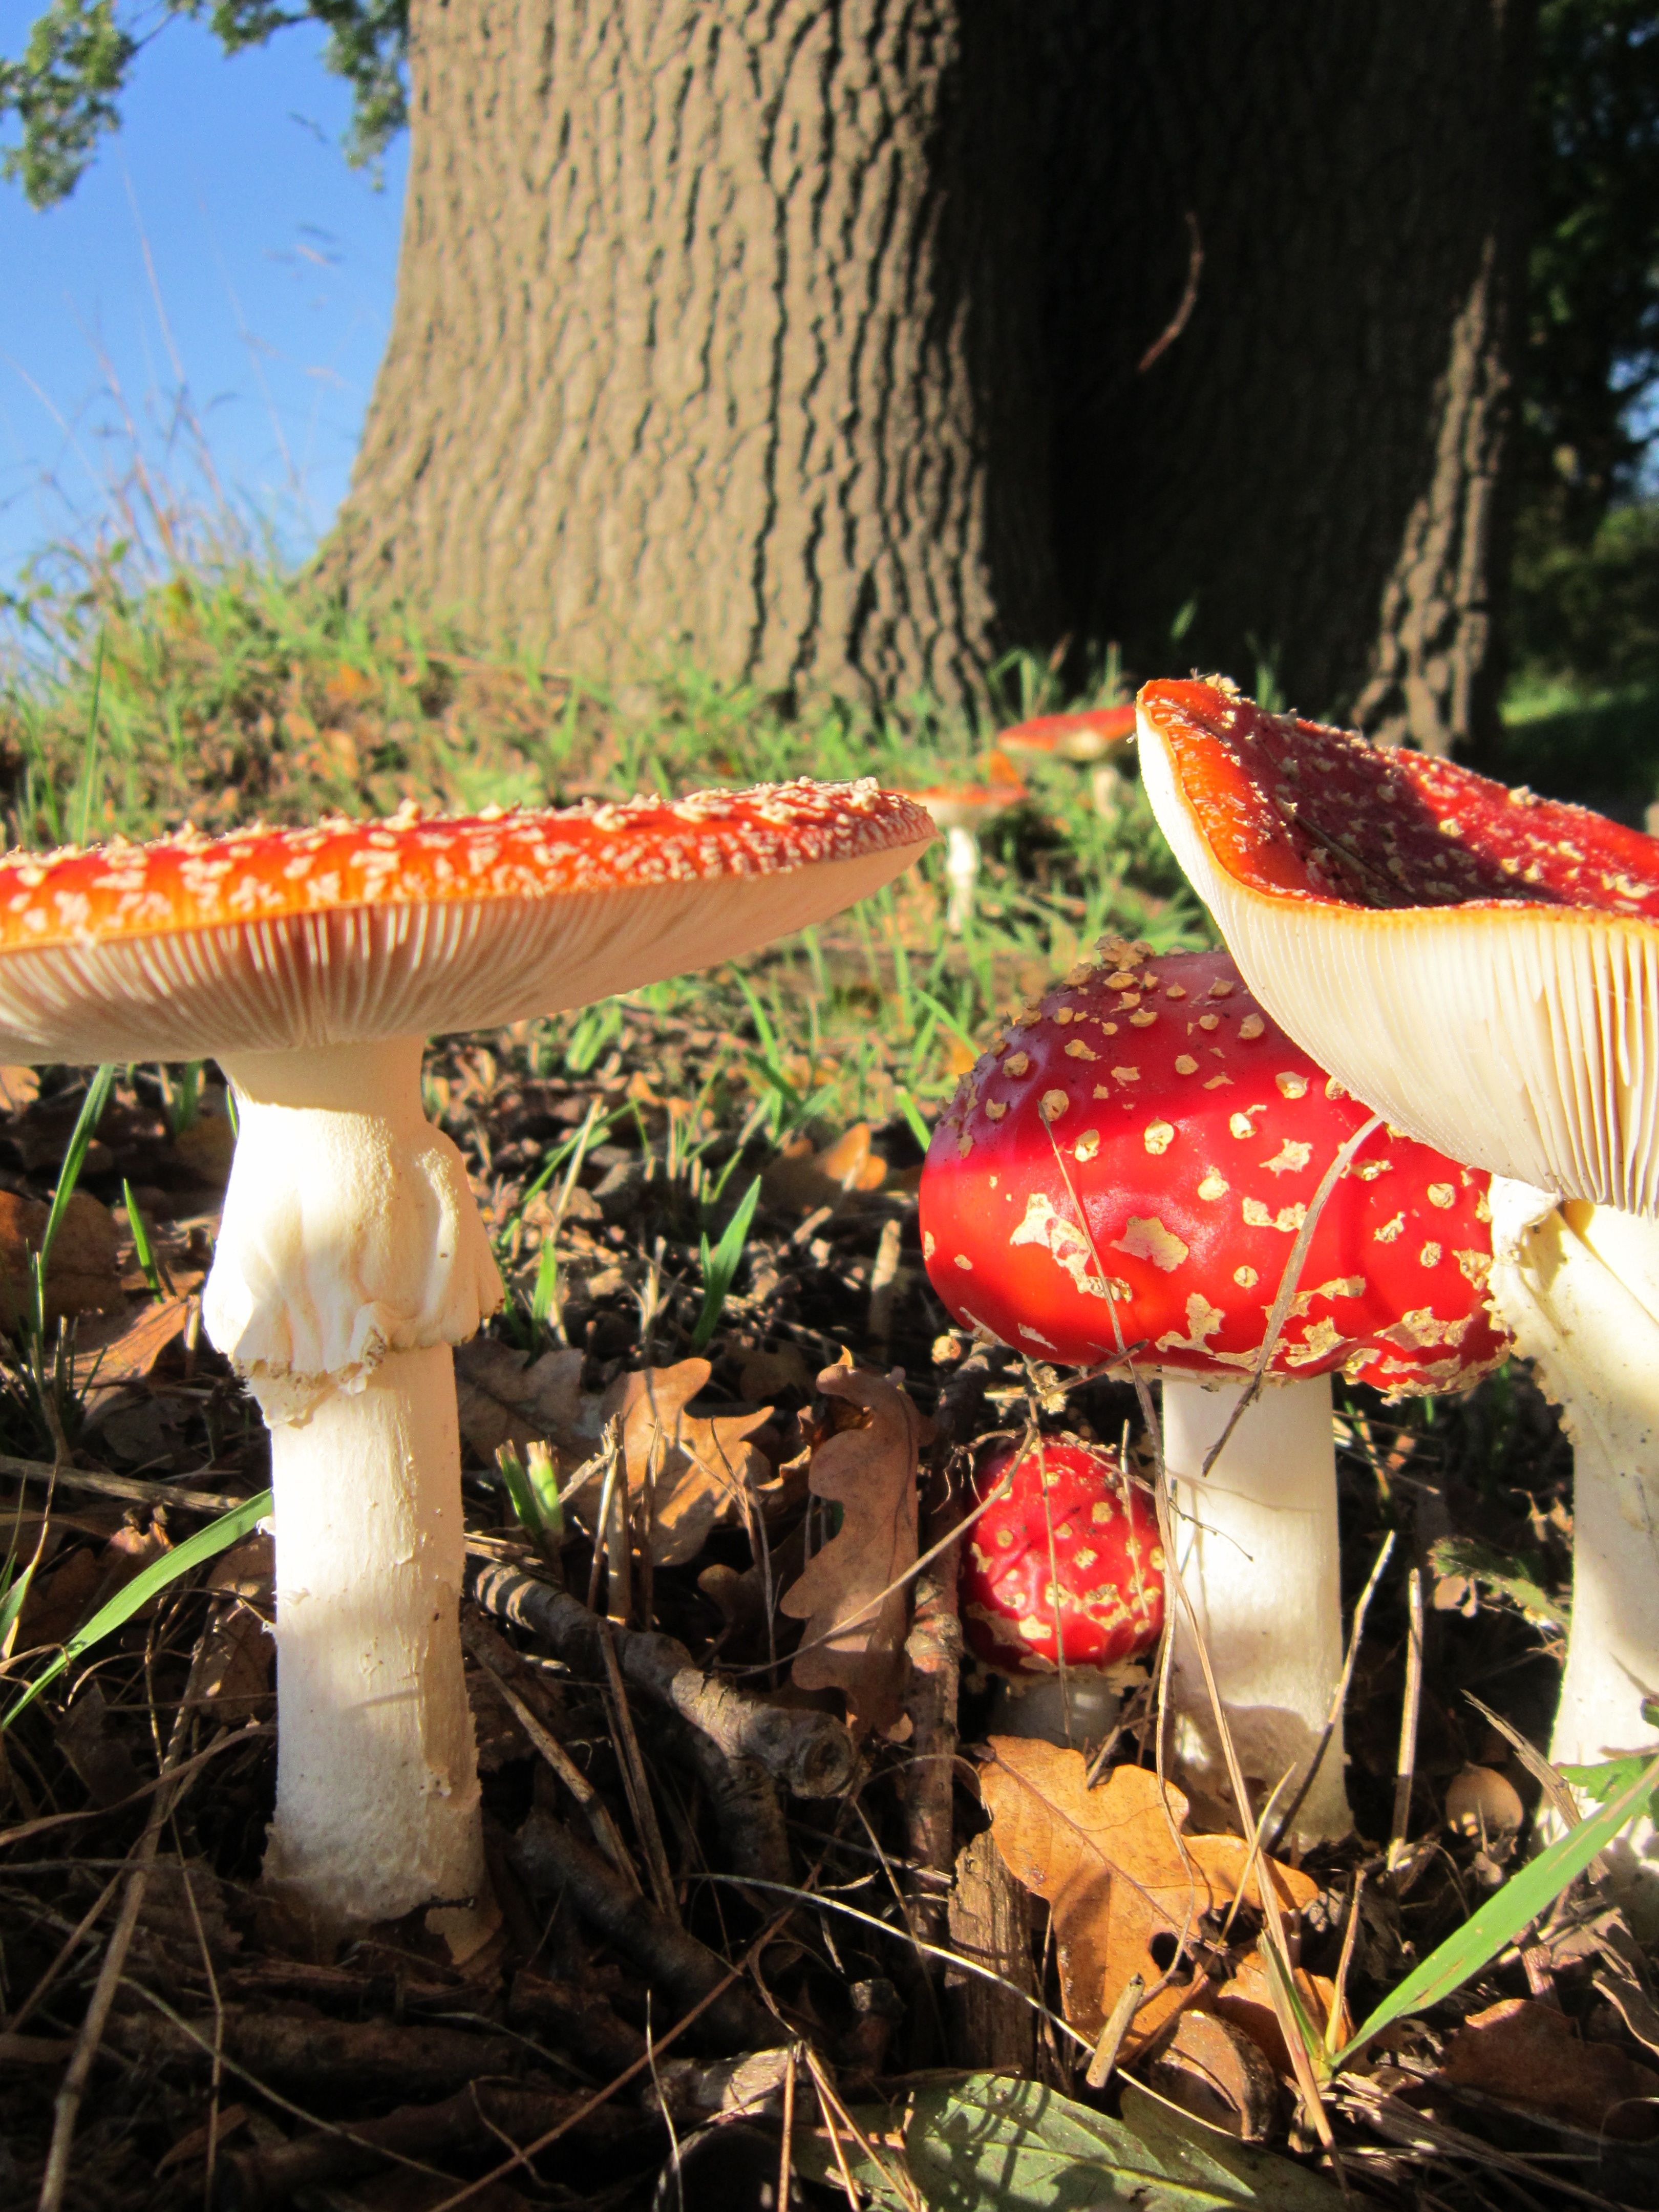
nature, forest, group, sun, flower, autumn, mushroom, close, flora, forest floor, fungus, mushrooms, fly agaric, points, mushrooms on tree, lamellar, edible mushroom